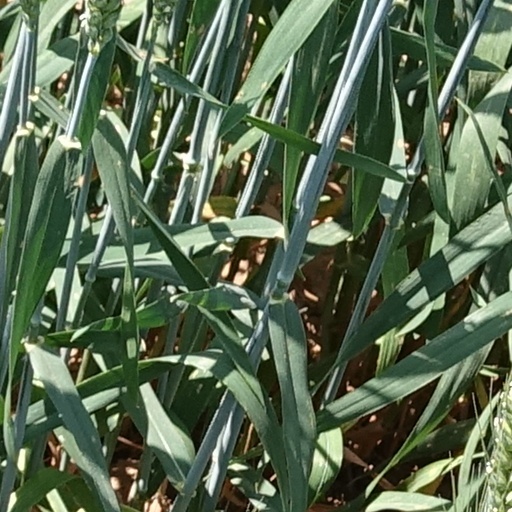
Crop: wheat